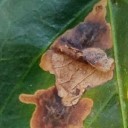
Label: Miner